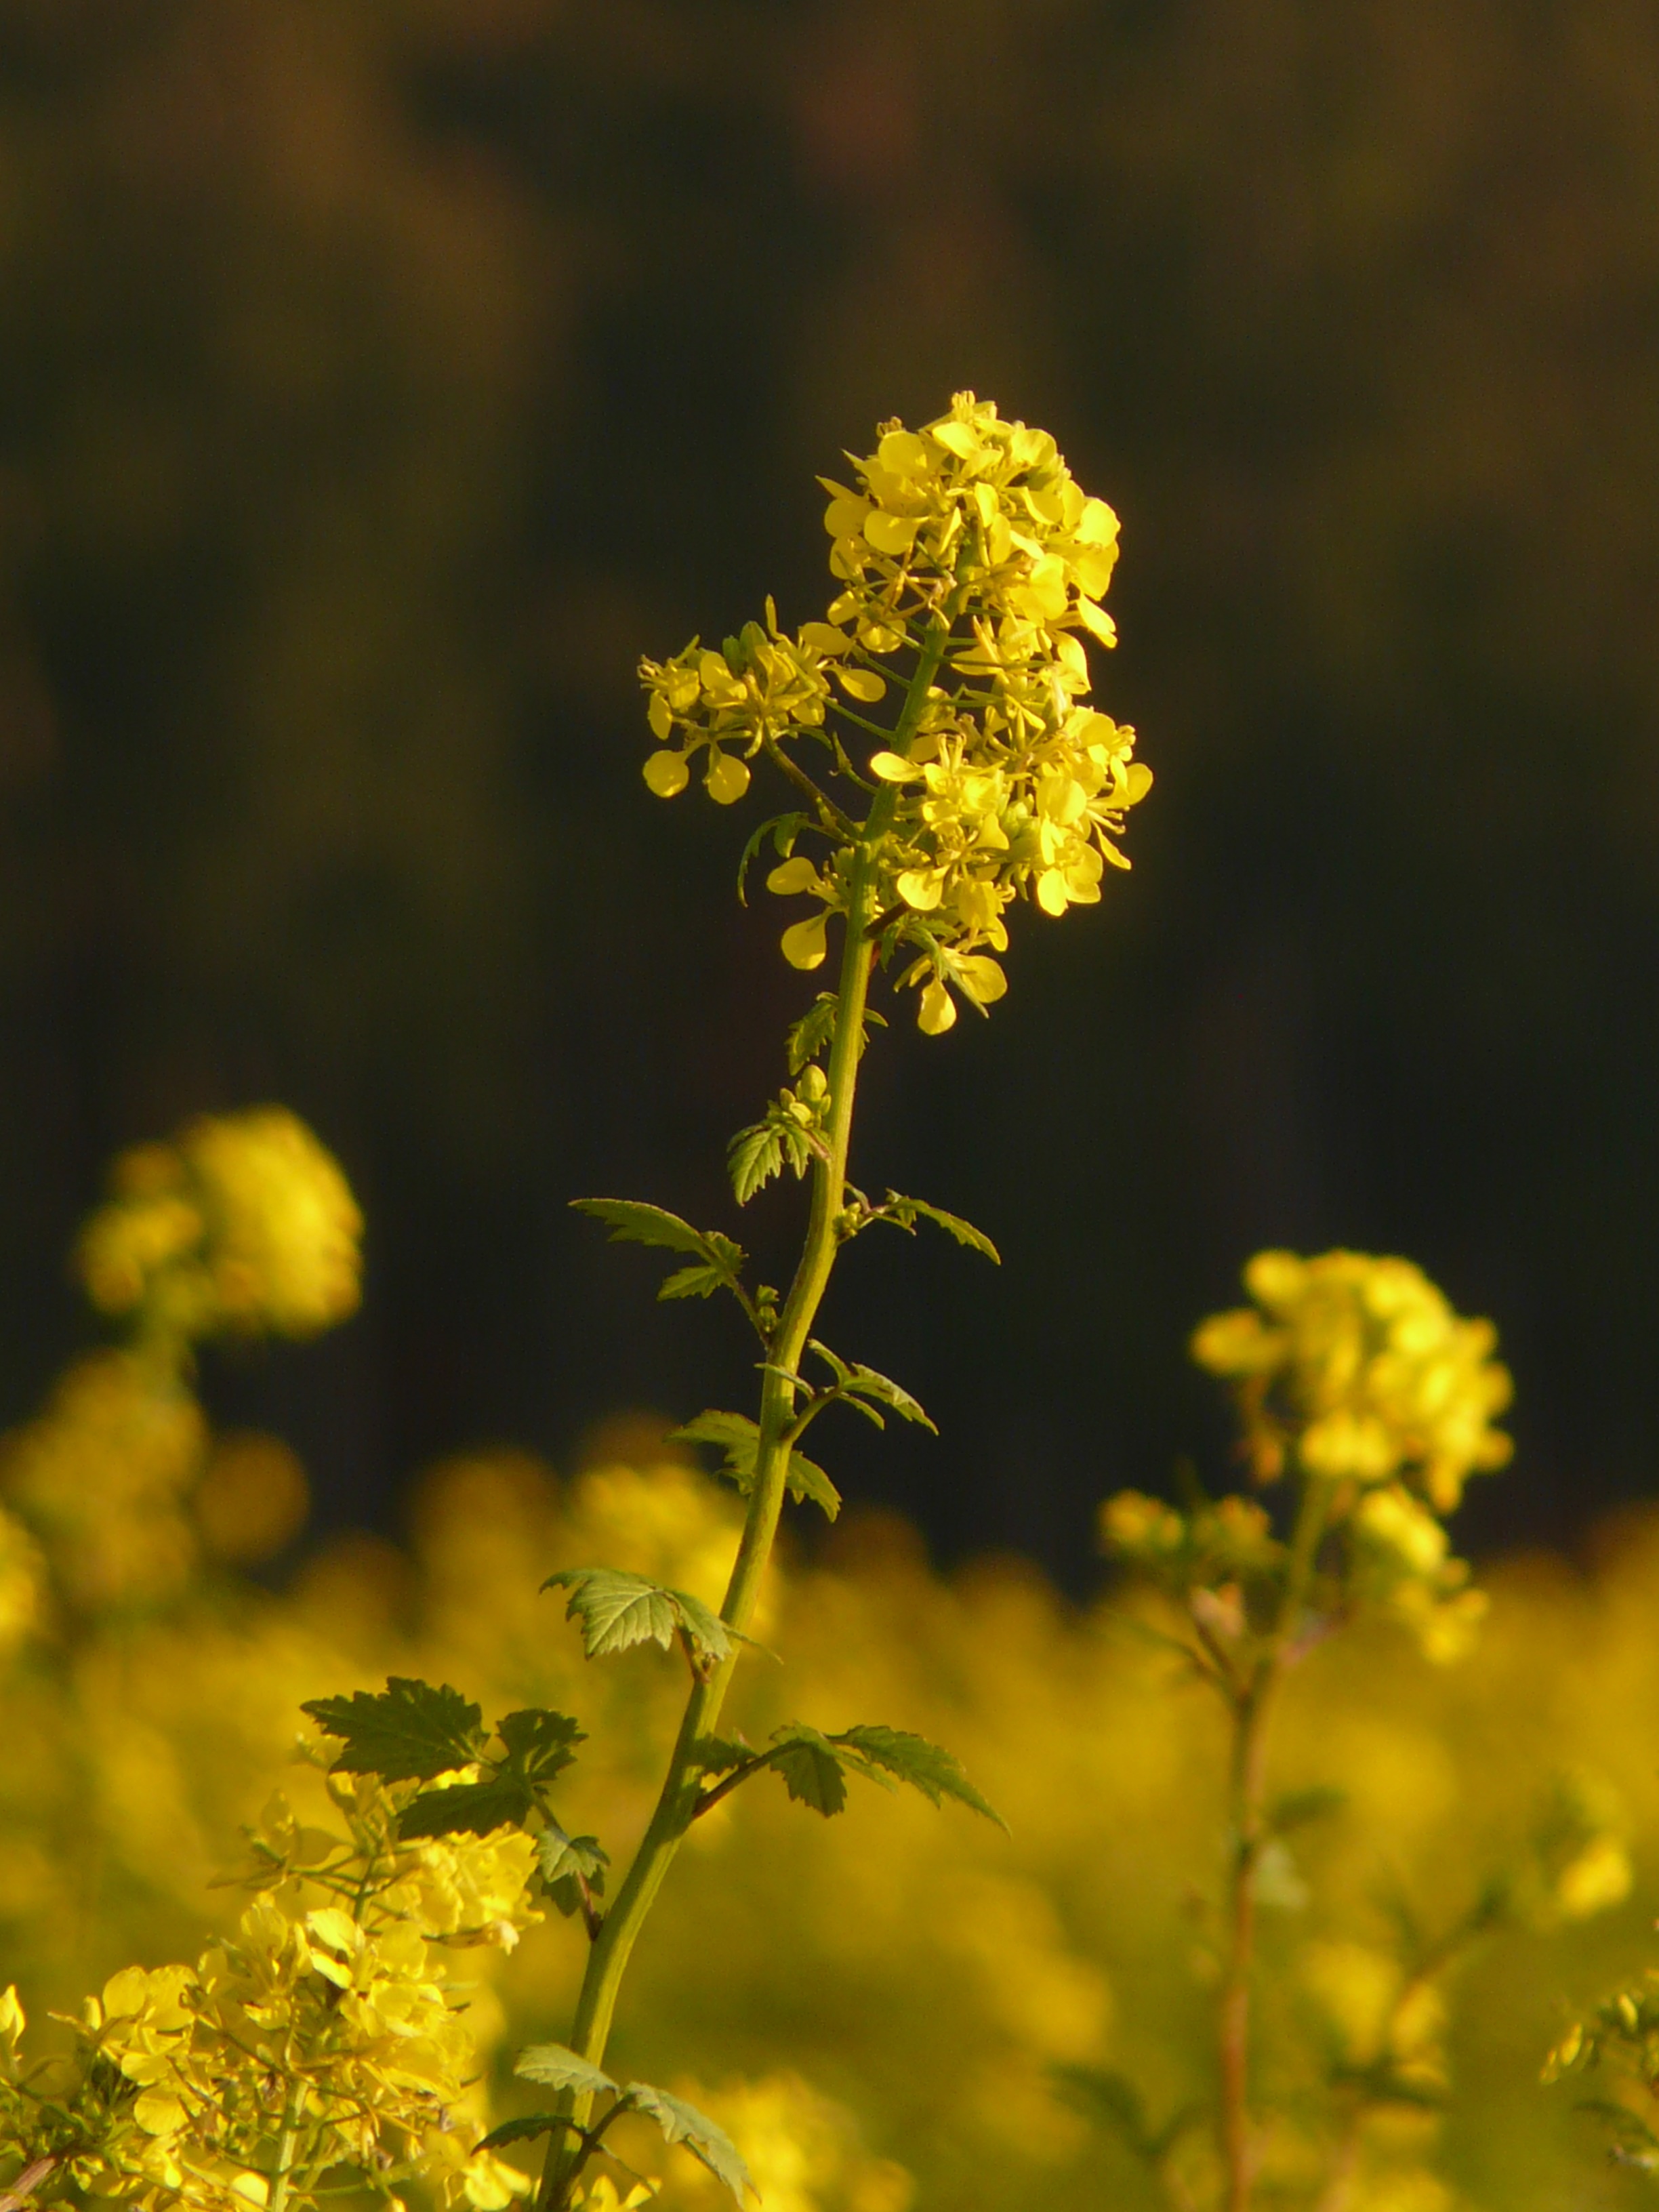
tree, nature, branch, blossom, plant, sunlight, leaf, flower, bloom, food, herb, produce, vegetable, crop, yellow, agriculture, flora, rapeseed, wildflower, cultivation, canola, mustard, brassica, macro photography, oilseed rape, flowering plant, field of rapeseeds, rapeseed oil, brassica napus, plant stem, land plant, mustard plant, bio energy